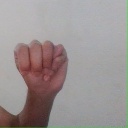
अक्षर: म